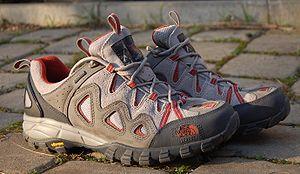
The North Face, Inc. est une société fondée par Douglas Tompkins, militant écologiste, spécialisée dans les vêtements et accessoires de sport, majoritairement orientée vers les activités de montagne, ainsi que le trail en complément dont il a sponsorisé pendant douze ans l'une des plus célèbres courses mondiales, l'Ultra-Trail du Mont-Blanc.